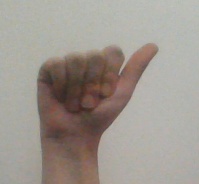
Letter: dhad